Railway roundhouse

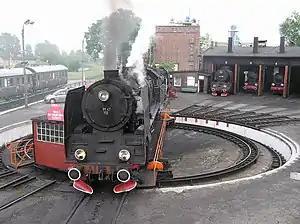
Operational roundhouse in Wolsztyn, Poland

Roundhouses were a significant feature of Japanese railways. Many smaller roundhouses are still in use today as fully operational buildings on a few private and third-sector railways.